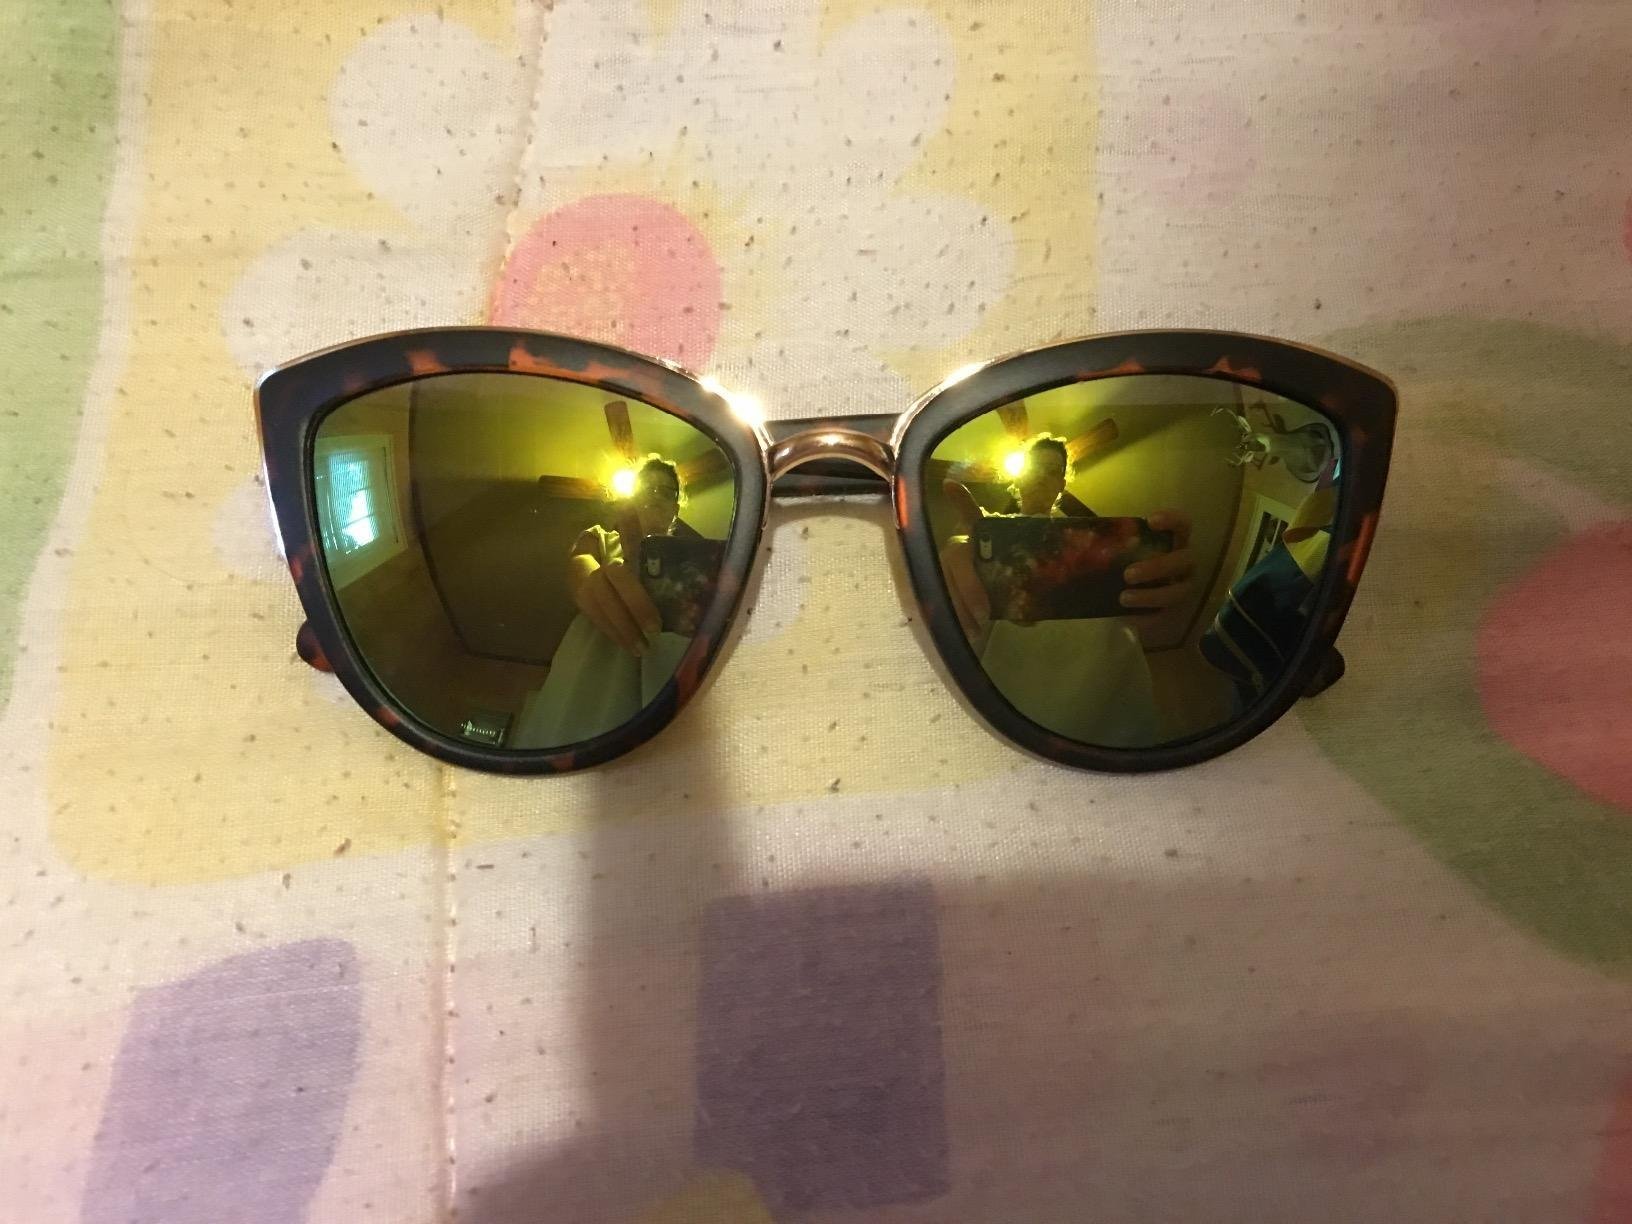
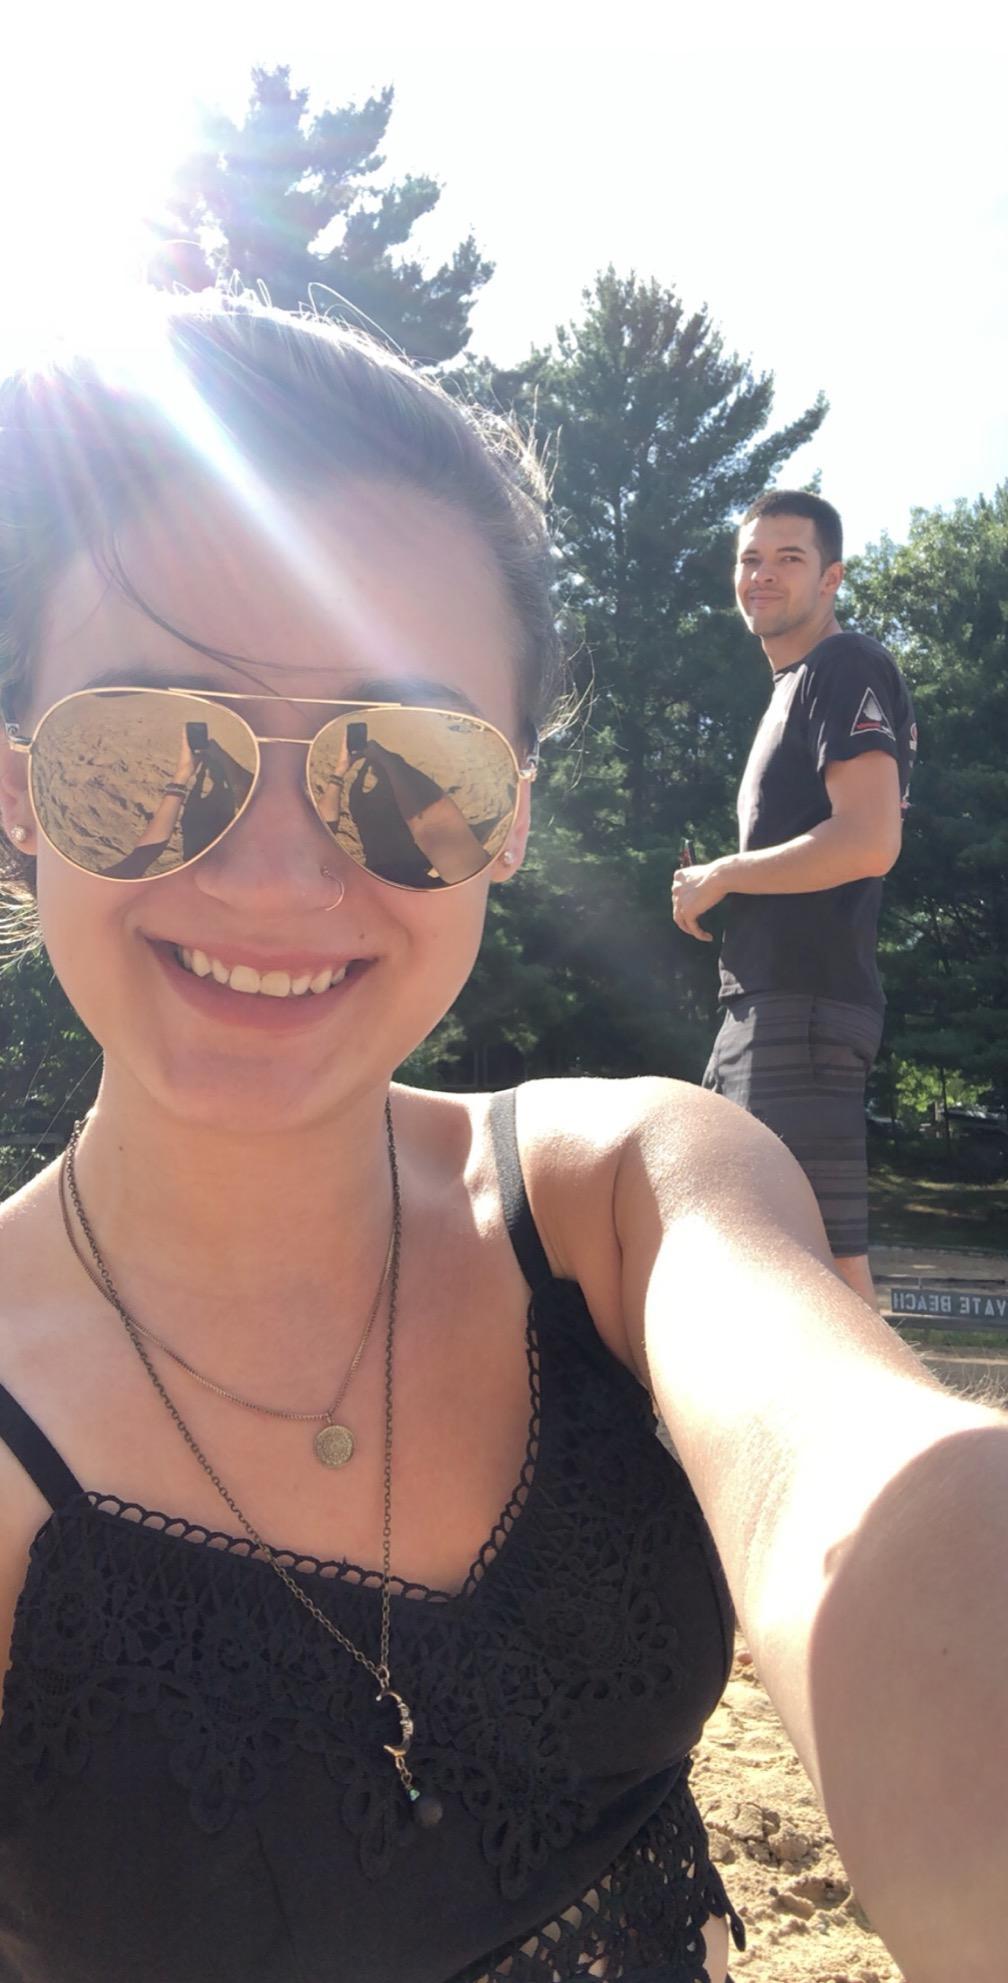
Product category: accessories_sunglasses
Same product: no